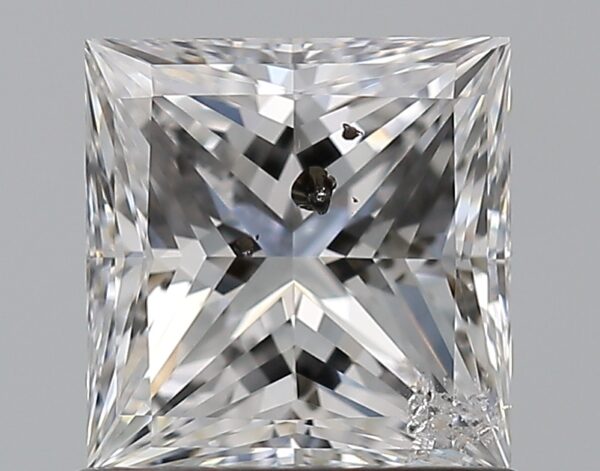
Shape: princess
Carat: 1
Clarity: SI2
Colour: E
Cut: EX
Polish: VG
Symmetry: VG
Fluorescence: N
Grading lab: IGI
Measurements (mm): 5.69 x 5.5 x 3.87